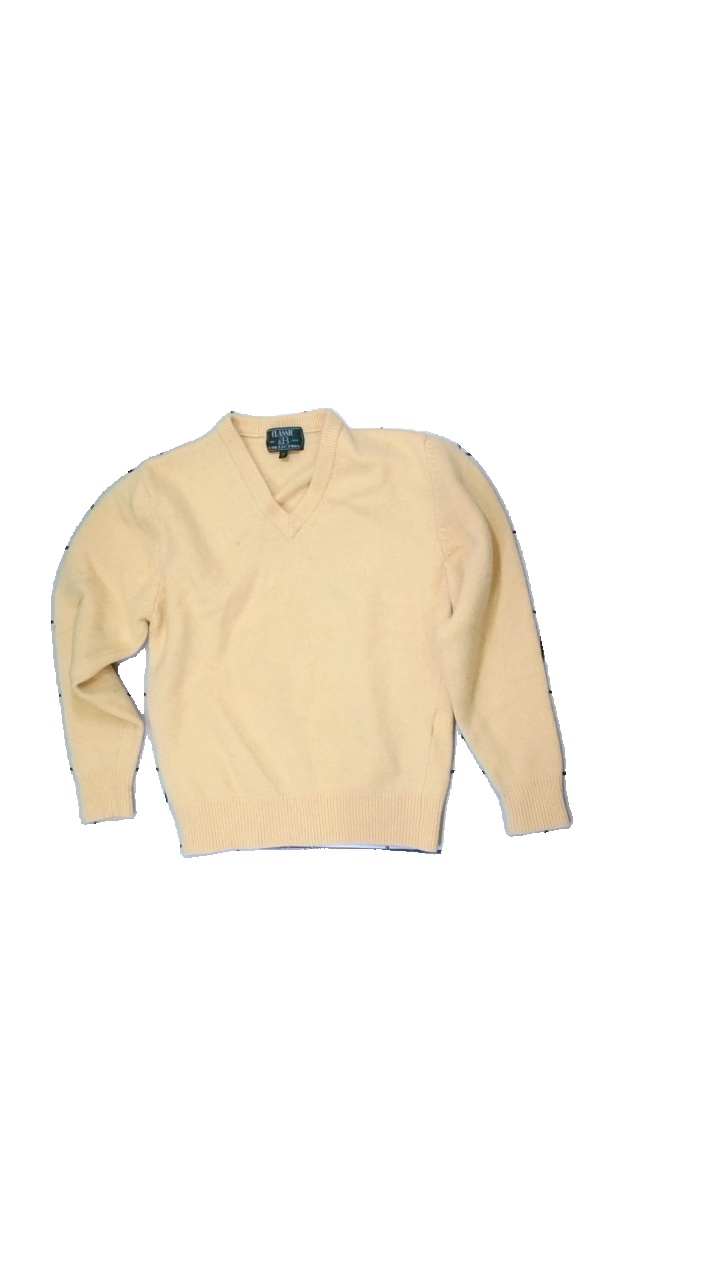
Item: Sweater (Unisex)
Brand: The & Best
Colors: Yellow
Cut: V-collar
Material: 100% wool
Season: All
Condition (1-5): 3
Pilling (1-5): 4
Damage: shrunken
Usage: Reuse
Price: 50-100